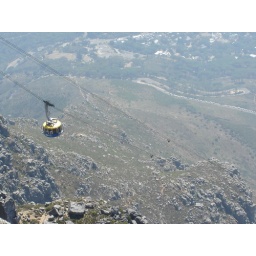
Cable car over mountain